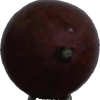
Label: gooseberry